Leat

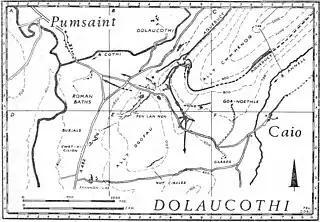
Map of the Roman Dolaucothi Gold Mines

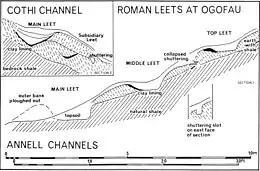
The aqueducts at Dolaucothi

Leats were built to work lead, tin and silver ores in mining areas of Wales, Cornwall, Devon, the Pennines and the Leadhills/Wanlockhead area of Southern Scotland from the 17th century onwards. They were used to supply water for hushing mineral deposits, washing ore and powering mills.